John Scouler

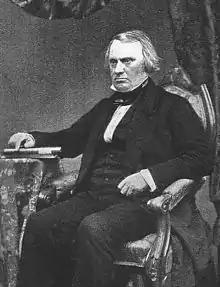
John Scouler

Scouler, the son of a calico-printer, was born in Glasgow on 31 December 1804. He received the rudiments of his education at Kilbarchan, but was sent very early to the University of Glasgow. When his medical course there was completed, he went to Paris and studied at the Jardin des Plantes.